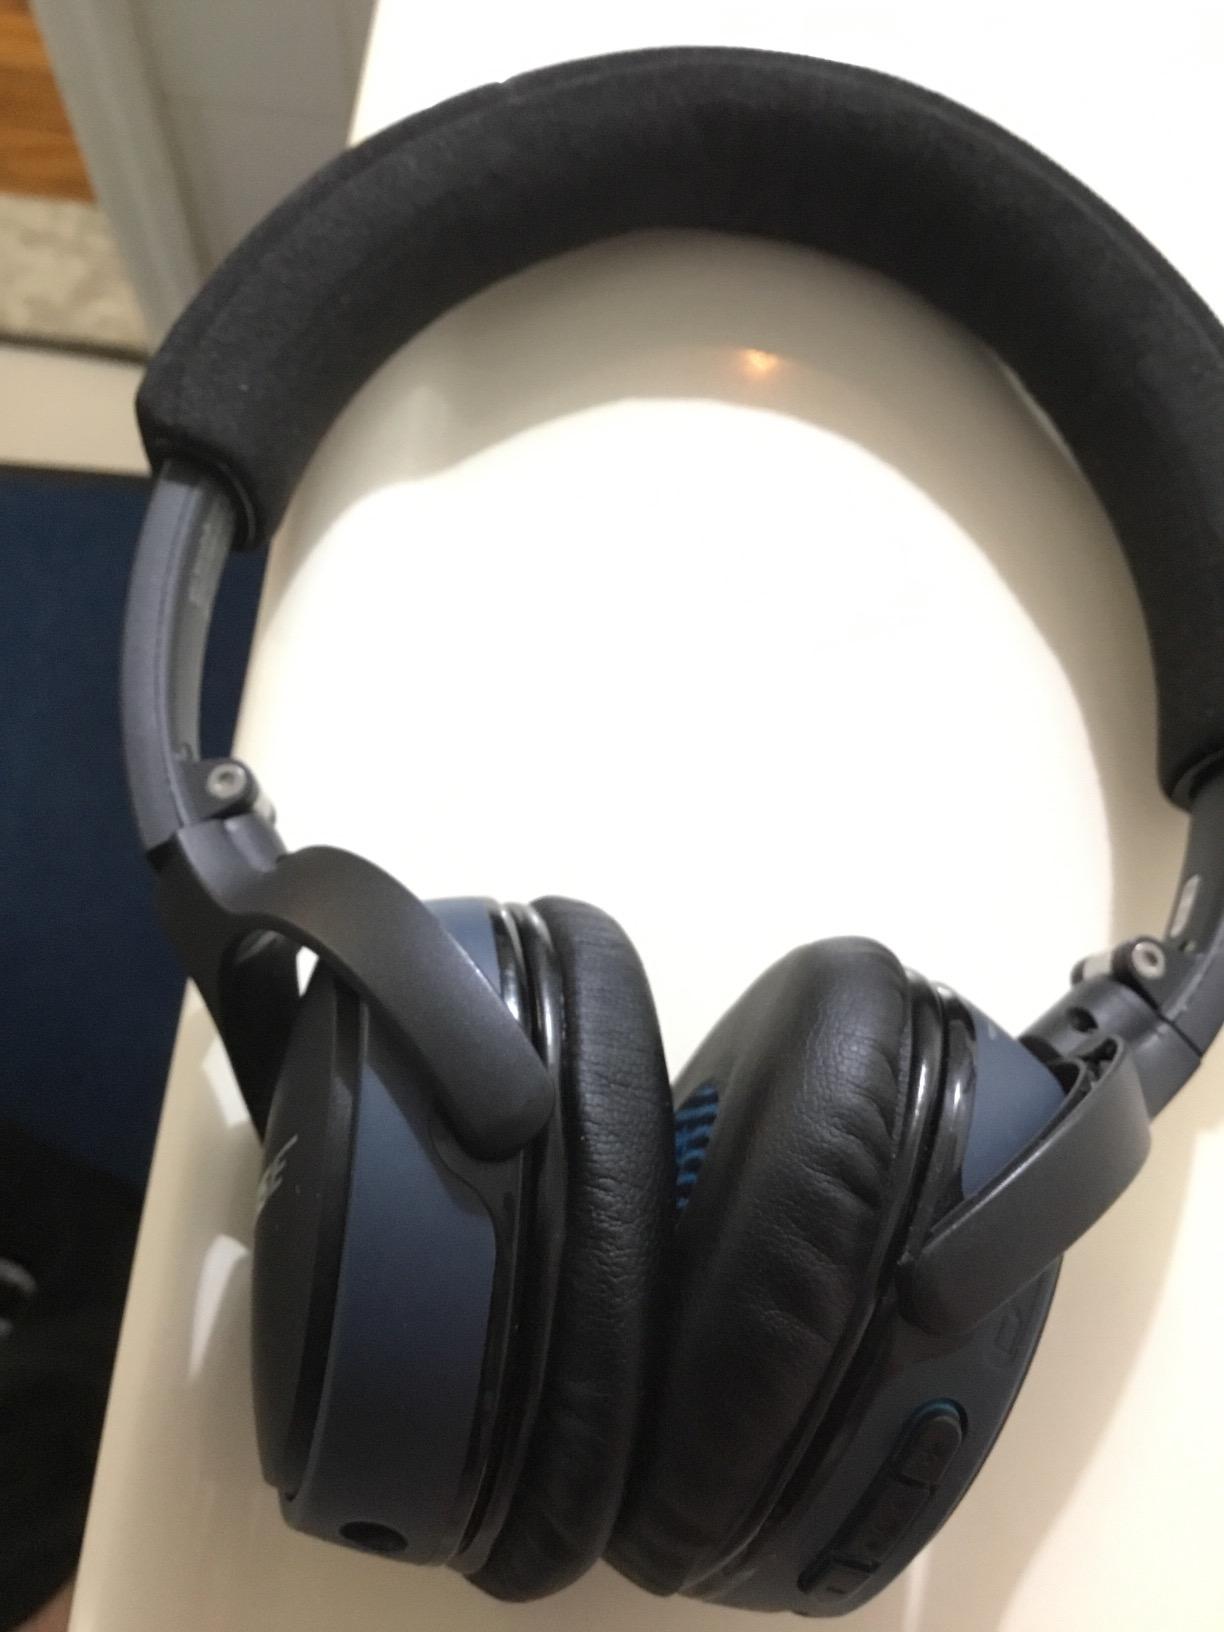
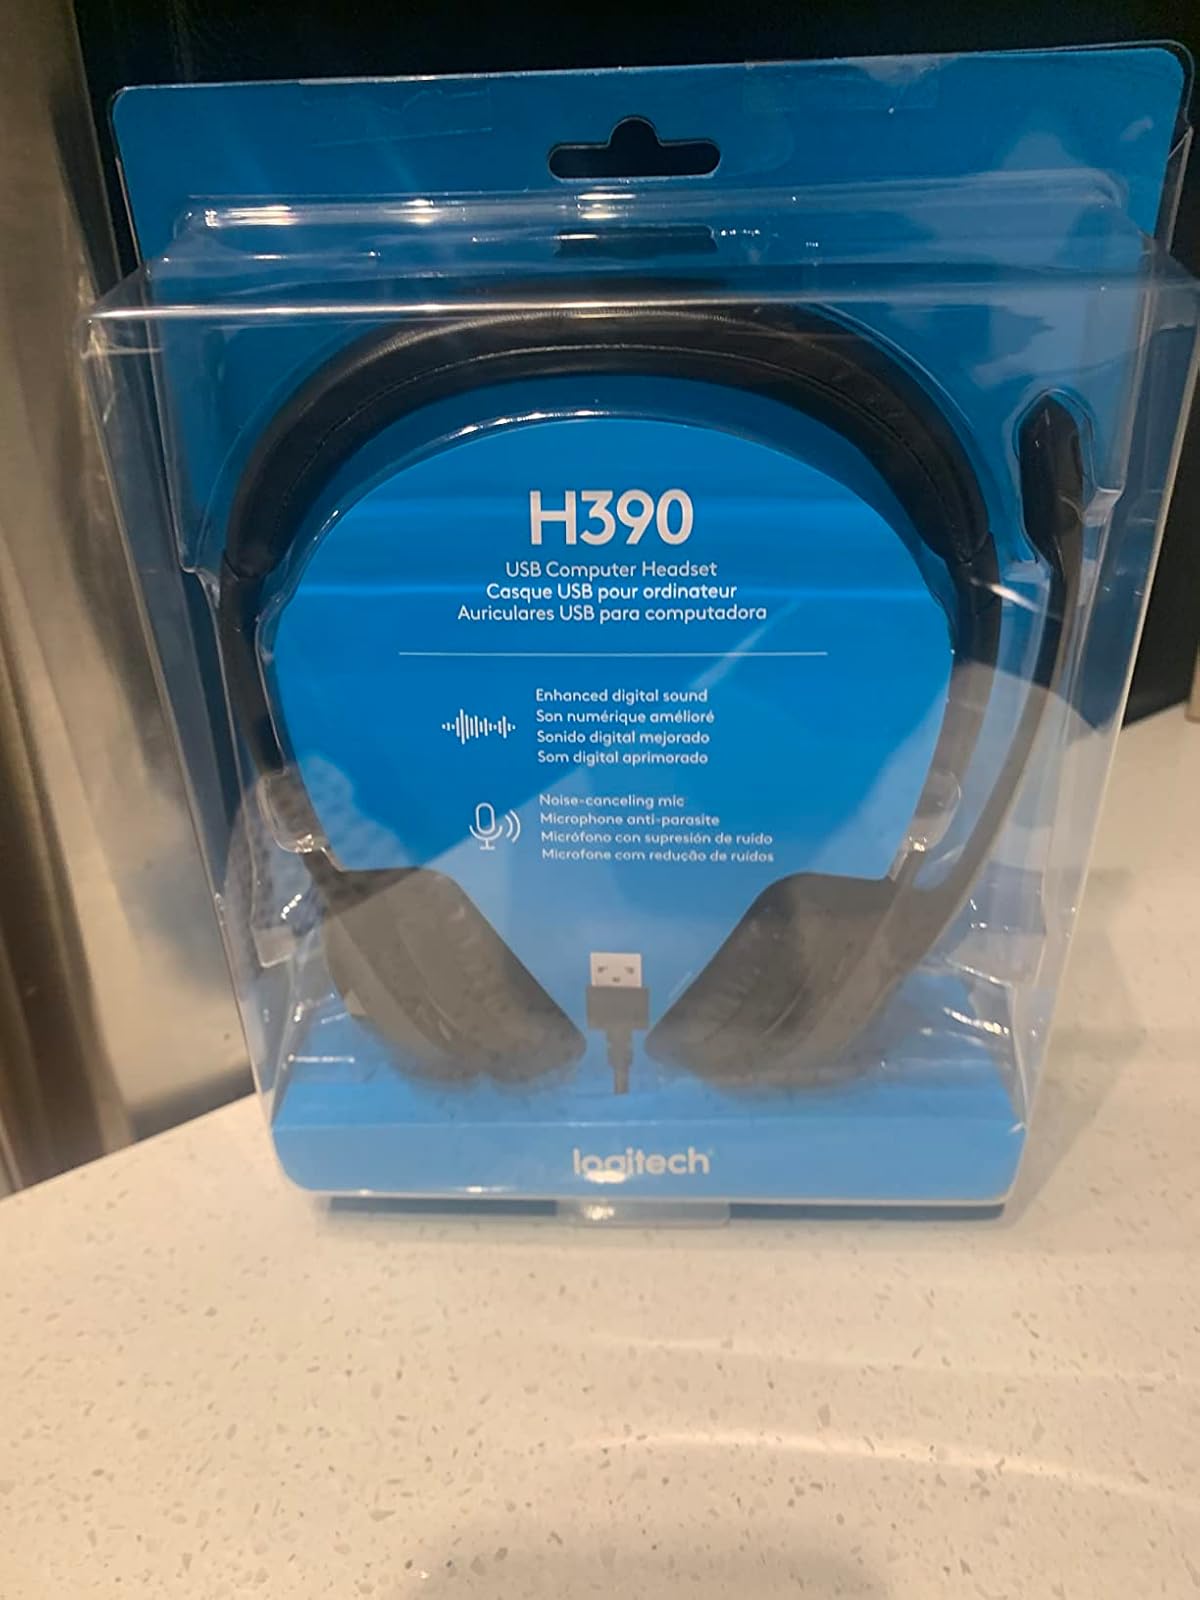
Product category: headphones
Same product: no